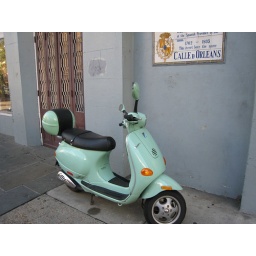
standing in front of a sign commemorating the french names of streets.